United Kingdom constitutional law

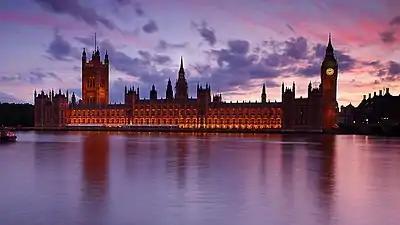
At the Palace of Westminster, Parliament crowns the UK's constitution. The House of Commons represents around 65 million people in 650 constituencies. The House of Lords is still unelected but can be overruled.

The United Kingdom constitutional law concerns the governance of the United Kingdom of Great Britain and Northern Ireland. With the oldest continuous political system on Earth, the British constitution is not contained in a single code but principles have emerged over centuries from common law statute, case law, political conventions and social consensus. In 1215, Magna Carta required the King to call "common counsel" or Parliament, hold courts in a fixed place, guarantee fair trials, guarantee free movement of people, free the church from the state, and it enshrined the rights of "common" people to use the land. After the English Civil War and the Glorious Revolution 1688, Parliament won supremacy over the monarch, the church and the courts, and the Bill of Rights 1689 recorded that the "election of members of Parliament ought to be free". The Act of Union 1707 unified England, Wales and Scotland, while Ireland was joined in 1800, but the Republic of Ireland formally separated between 1916 and 1921 through bitter armed conflict. By the Representation of the People (Equal Franchise) Act 1928, almost every adult man and woman was finally entitled to vote for Parliament. The UK was a founding member of the International Labour Organization (ILO), the United Nations, the Commonwealth, the Council of Europe, and the World Trade Organization (WTO).